Hans Dersch

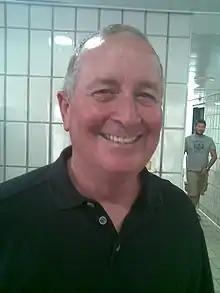
Coach Eddie Reese, 2010

After High School, he received a scholarship to the University of Texas and came under the direction of Hall of Fame Head Coach Eddie Reese and Assistant Coach Kris Kubik. At Texas, Dersch was a breaststroke specialist, and made important contributions to three Texas NCAA National Championship teams. Graduating in 1990, Dersch majored in advertising. At Texas, he placed second in both the 100y and 200y breaststroke events in all of the three years Texas captured the NCAA National team title, between 1988 and 1991. At the March, 1987 Southwestern Conference Championships at Austin, Dersh took his second-place finish in the 100-yard breaststroke with a time of 55.28.3.